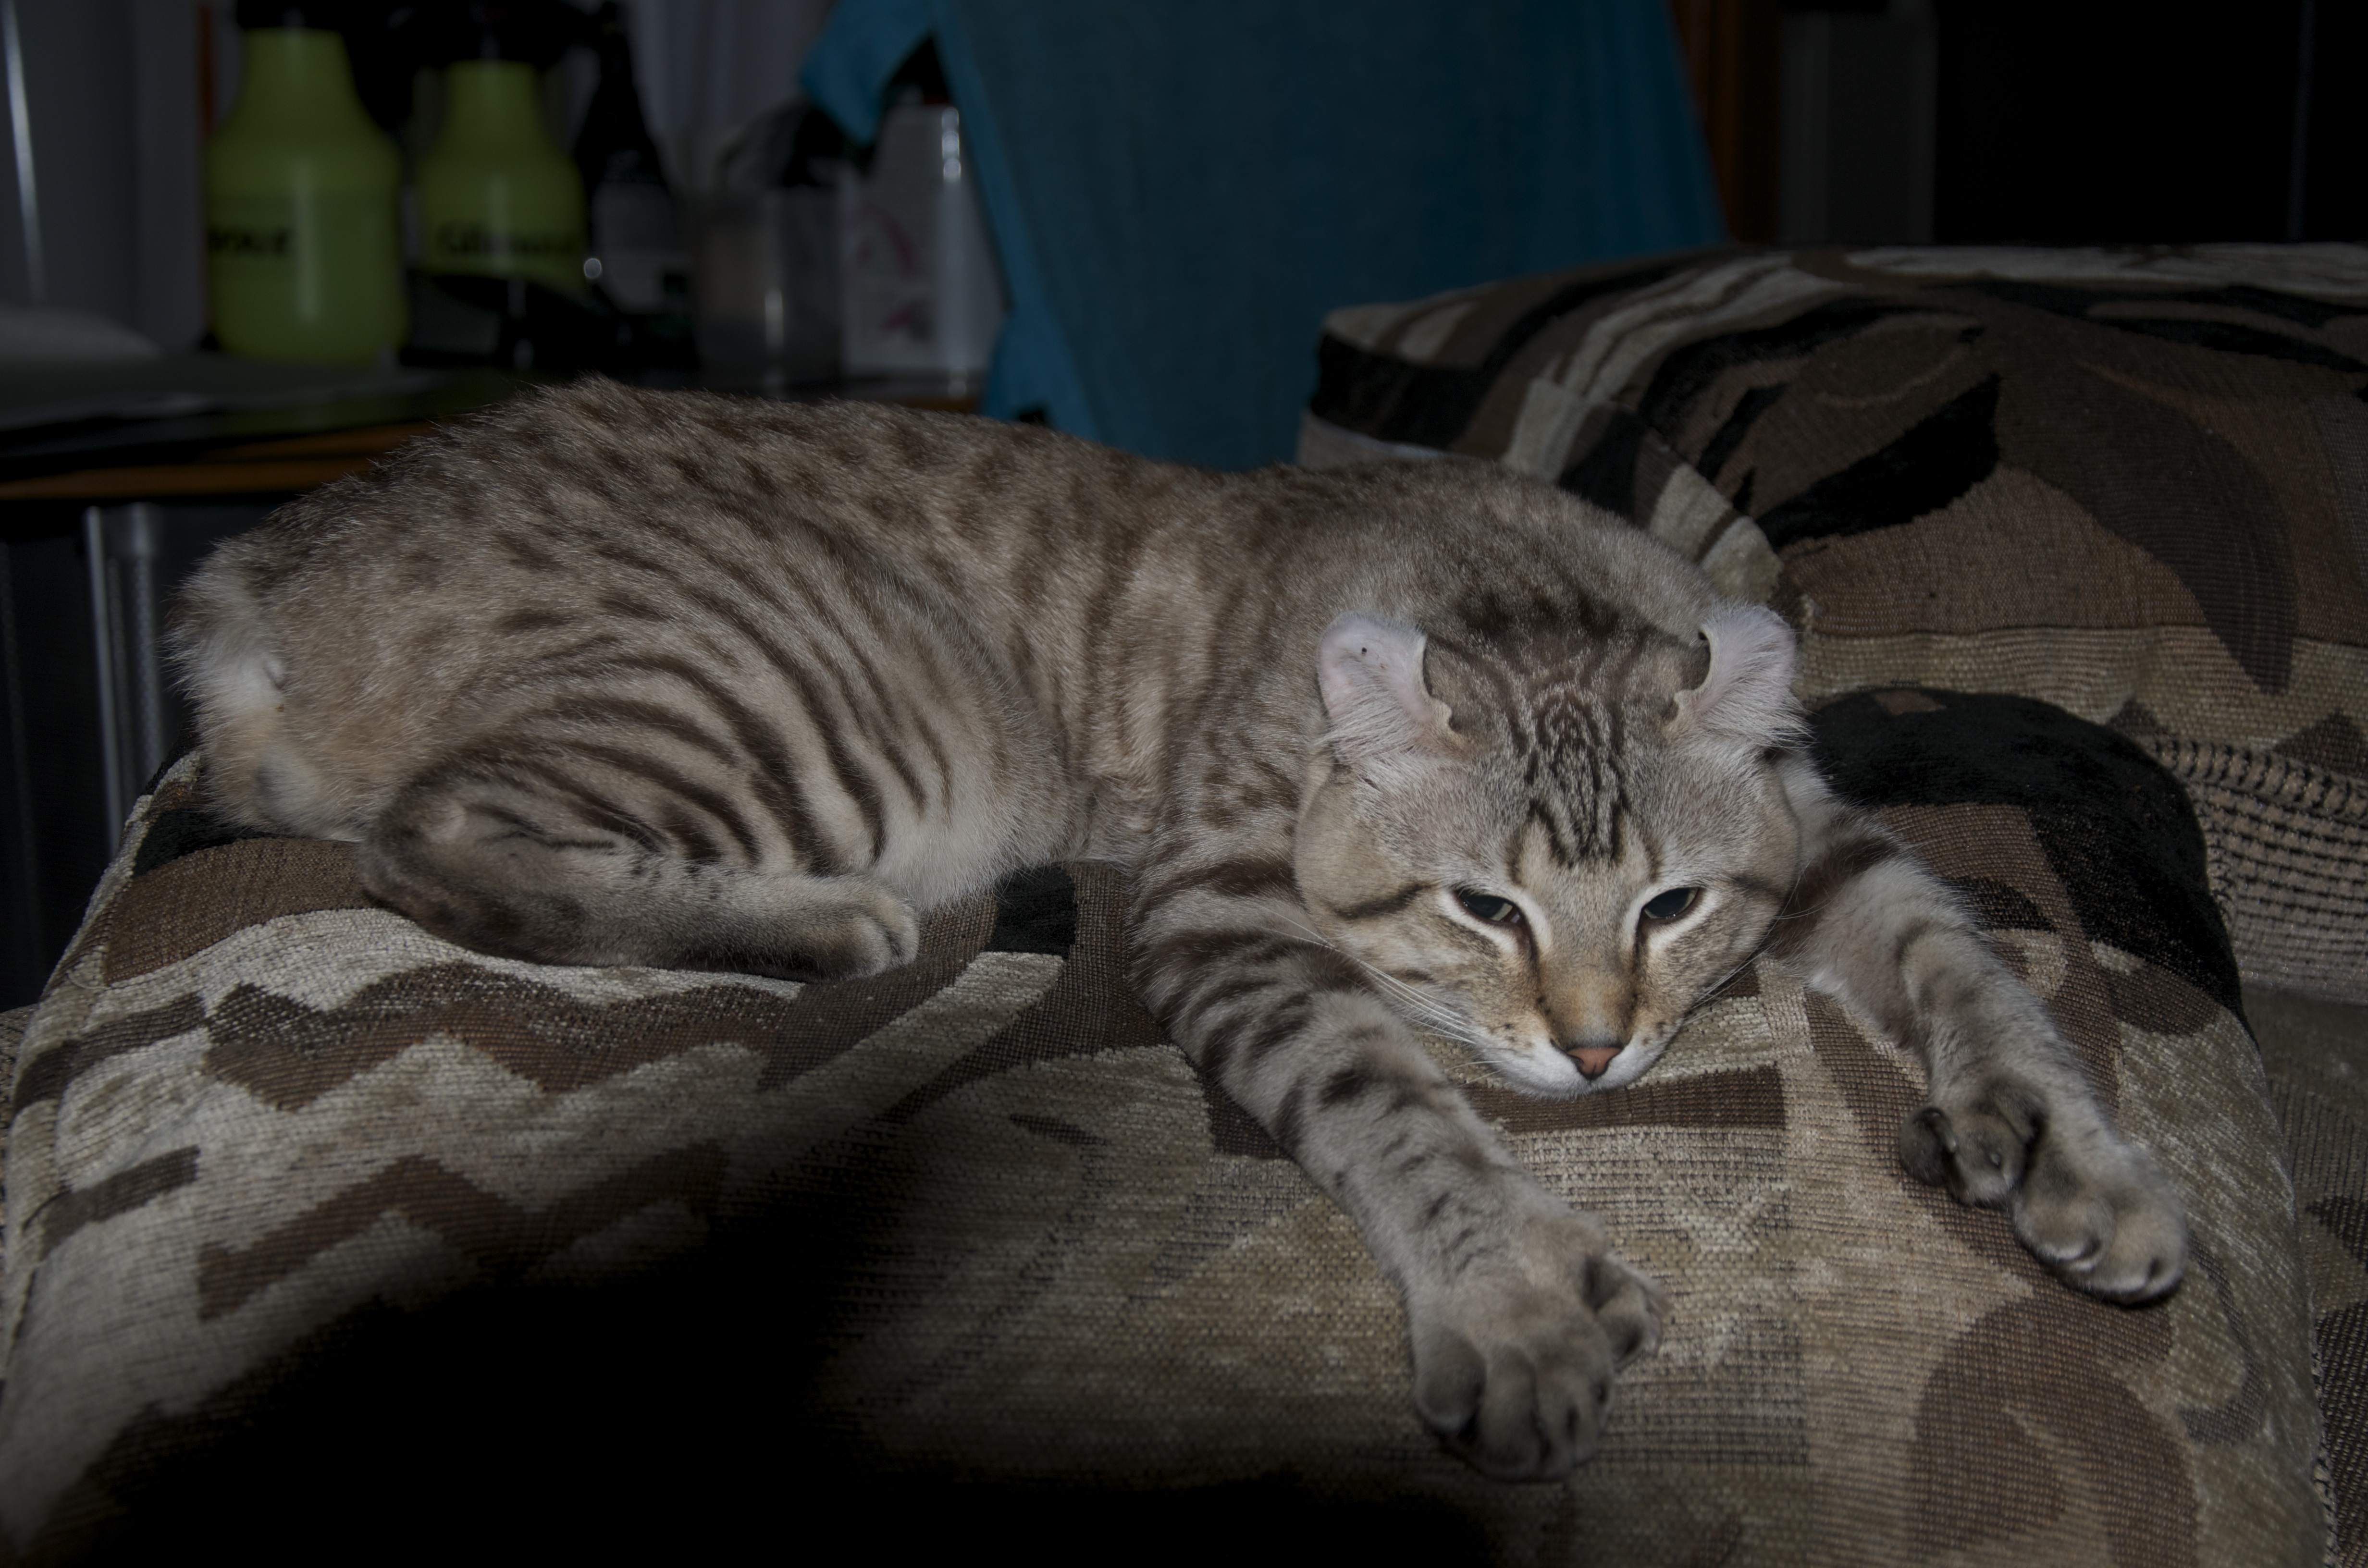
cat, mammal, fauna, whiskers, tiger, animals, vertebrate, lynx, bobcat, tabby cat, bengal, wild cat, small to medium sized cats, cat like mammal